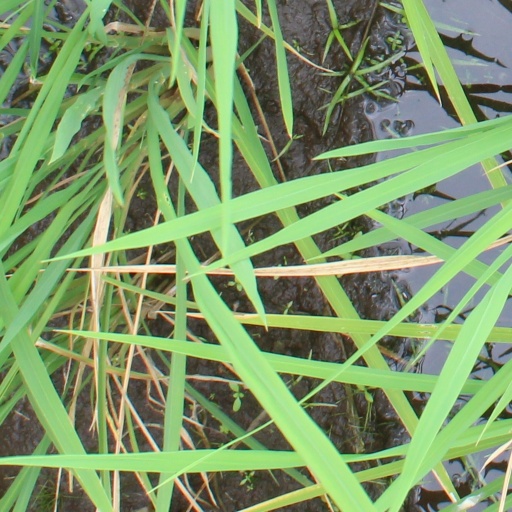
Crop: rice